Answer in natural language. Which object is closer to modern brown dresser with six drawers (highlighted by a red box), brown square dining table (highlighted by a blue box) or bed (highlighted by a green box)? Choose between the following options: brown square dining table (highlighted by a blue box) or bed (highlighted by a green box)
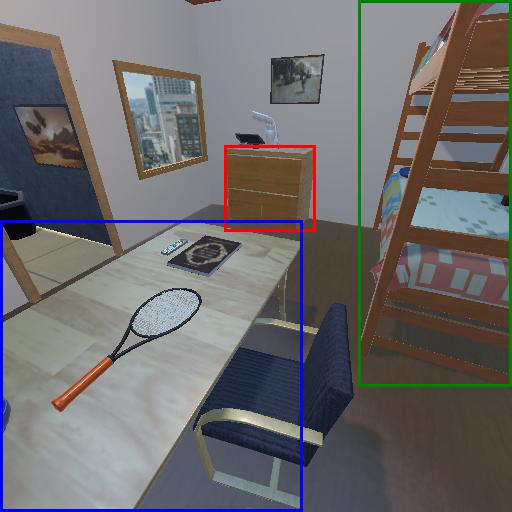
<answer>brown square dining table (highlighted by a blue box)</answer>